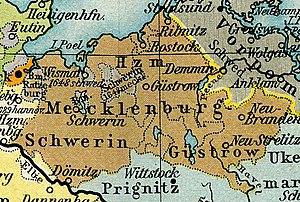
Le duché de Mecklembourg-Güstrow fut un État du Saint-Empire issue d'une scission du duché de Mecklembourg en 1621. Les ducs de la maison de Mecklembourg transférèrent leur résidence au château de Güstrow. Ce duché a existé jusqu'à l'extinction de la branche en 1695.
Le Mecklembourg, est une région historique de l'Allemagne septentrionale s'étendant le long de la baie du Mecklembourg sur la mer Baltique. L'ancien État immédiat du Saint-Empire, avec son histoire et sa culture propres, constitue aujourd'hui la partie Ouest du Land de Mecklembourg-Poméranie-Occidentale.